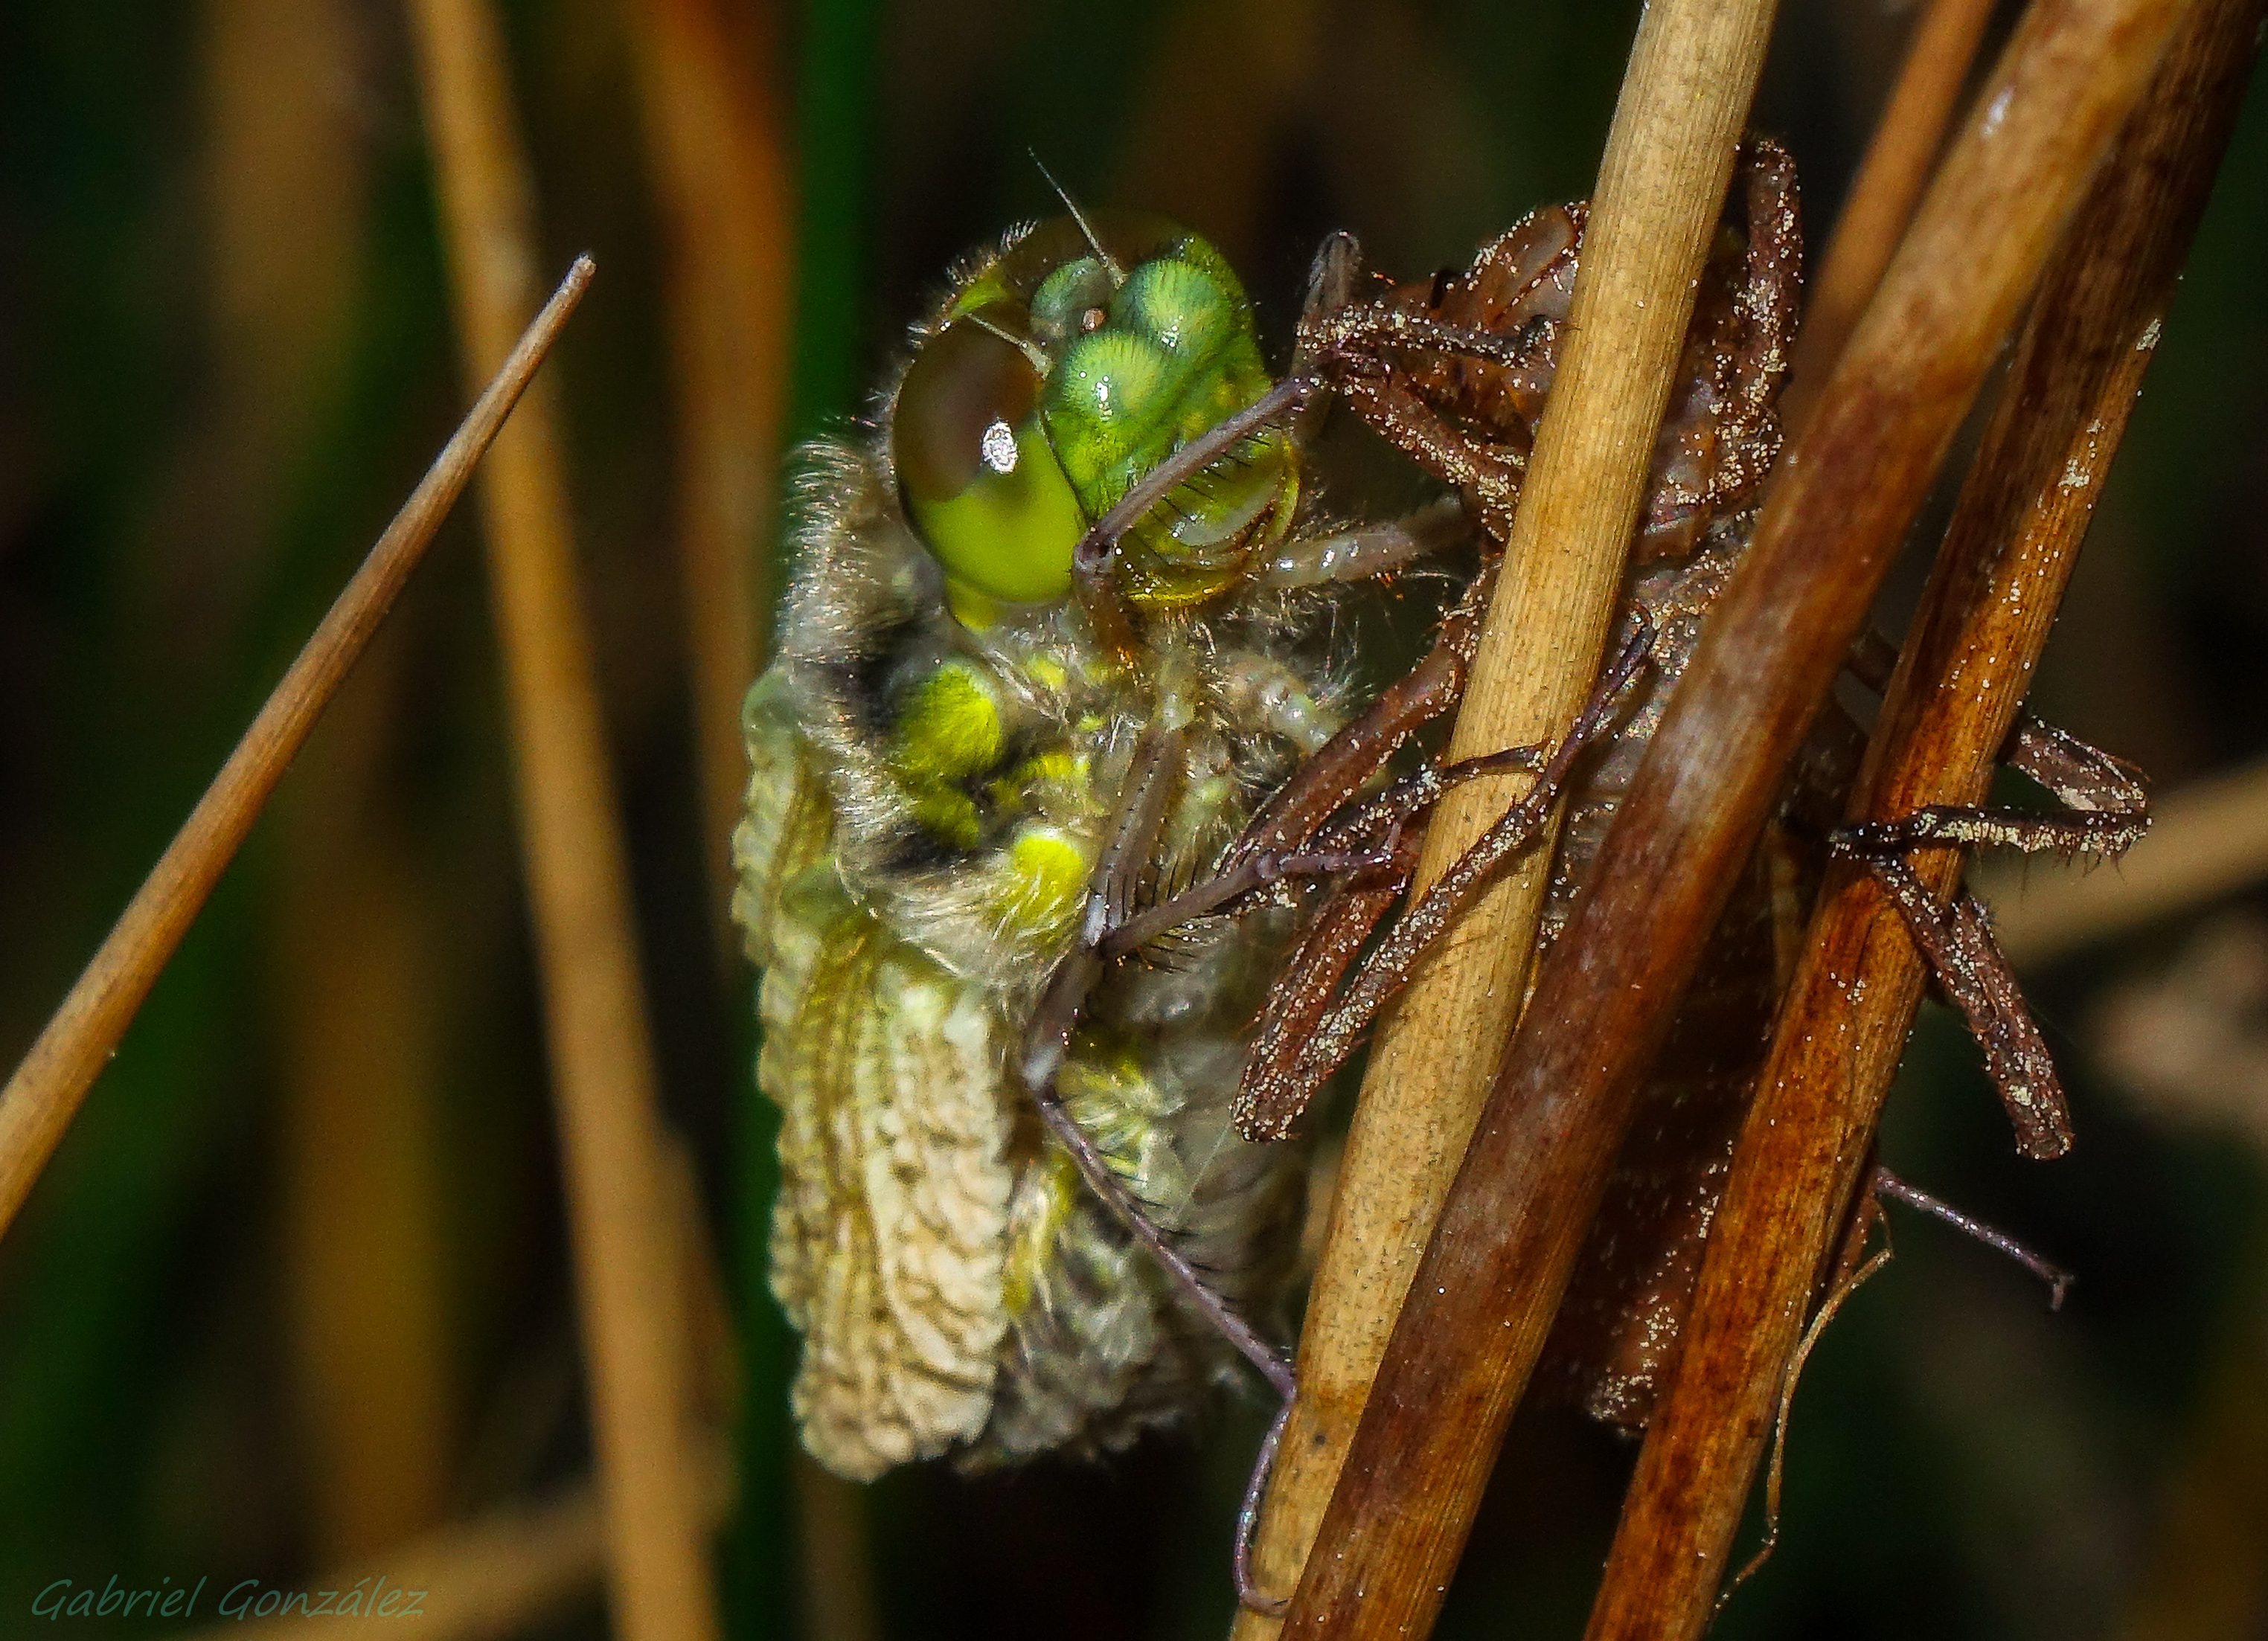
nature, photography, wildlife, green, insect, macro, flora, fauna, invertebrate, close up, animals, dragonfly, naturaleza, caballitodeldiablo, damselfly, locust, ggl1, gaby1, xovesphoto, animales, sonyrx10, rx10, gphoto, xelodegalicia, libelula, macro photography, arthropod, gabrielcoru a, plant stem